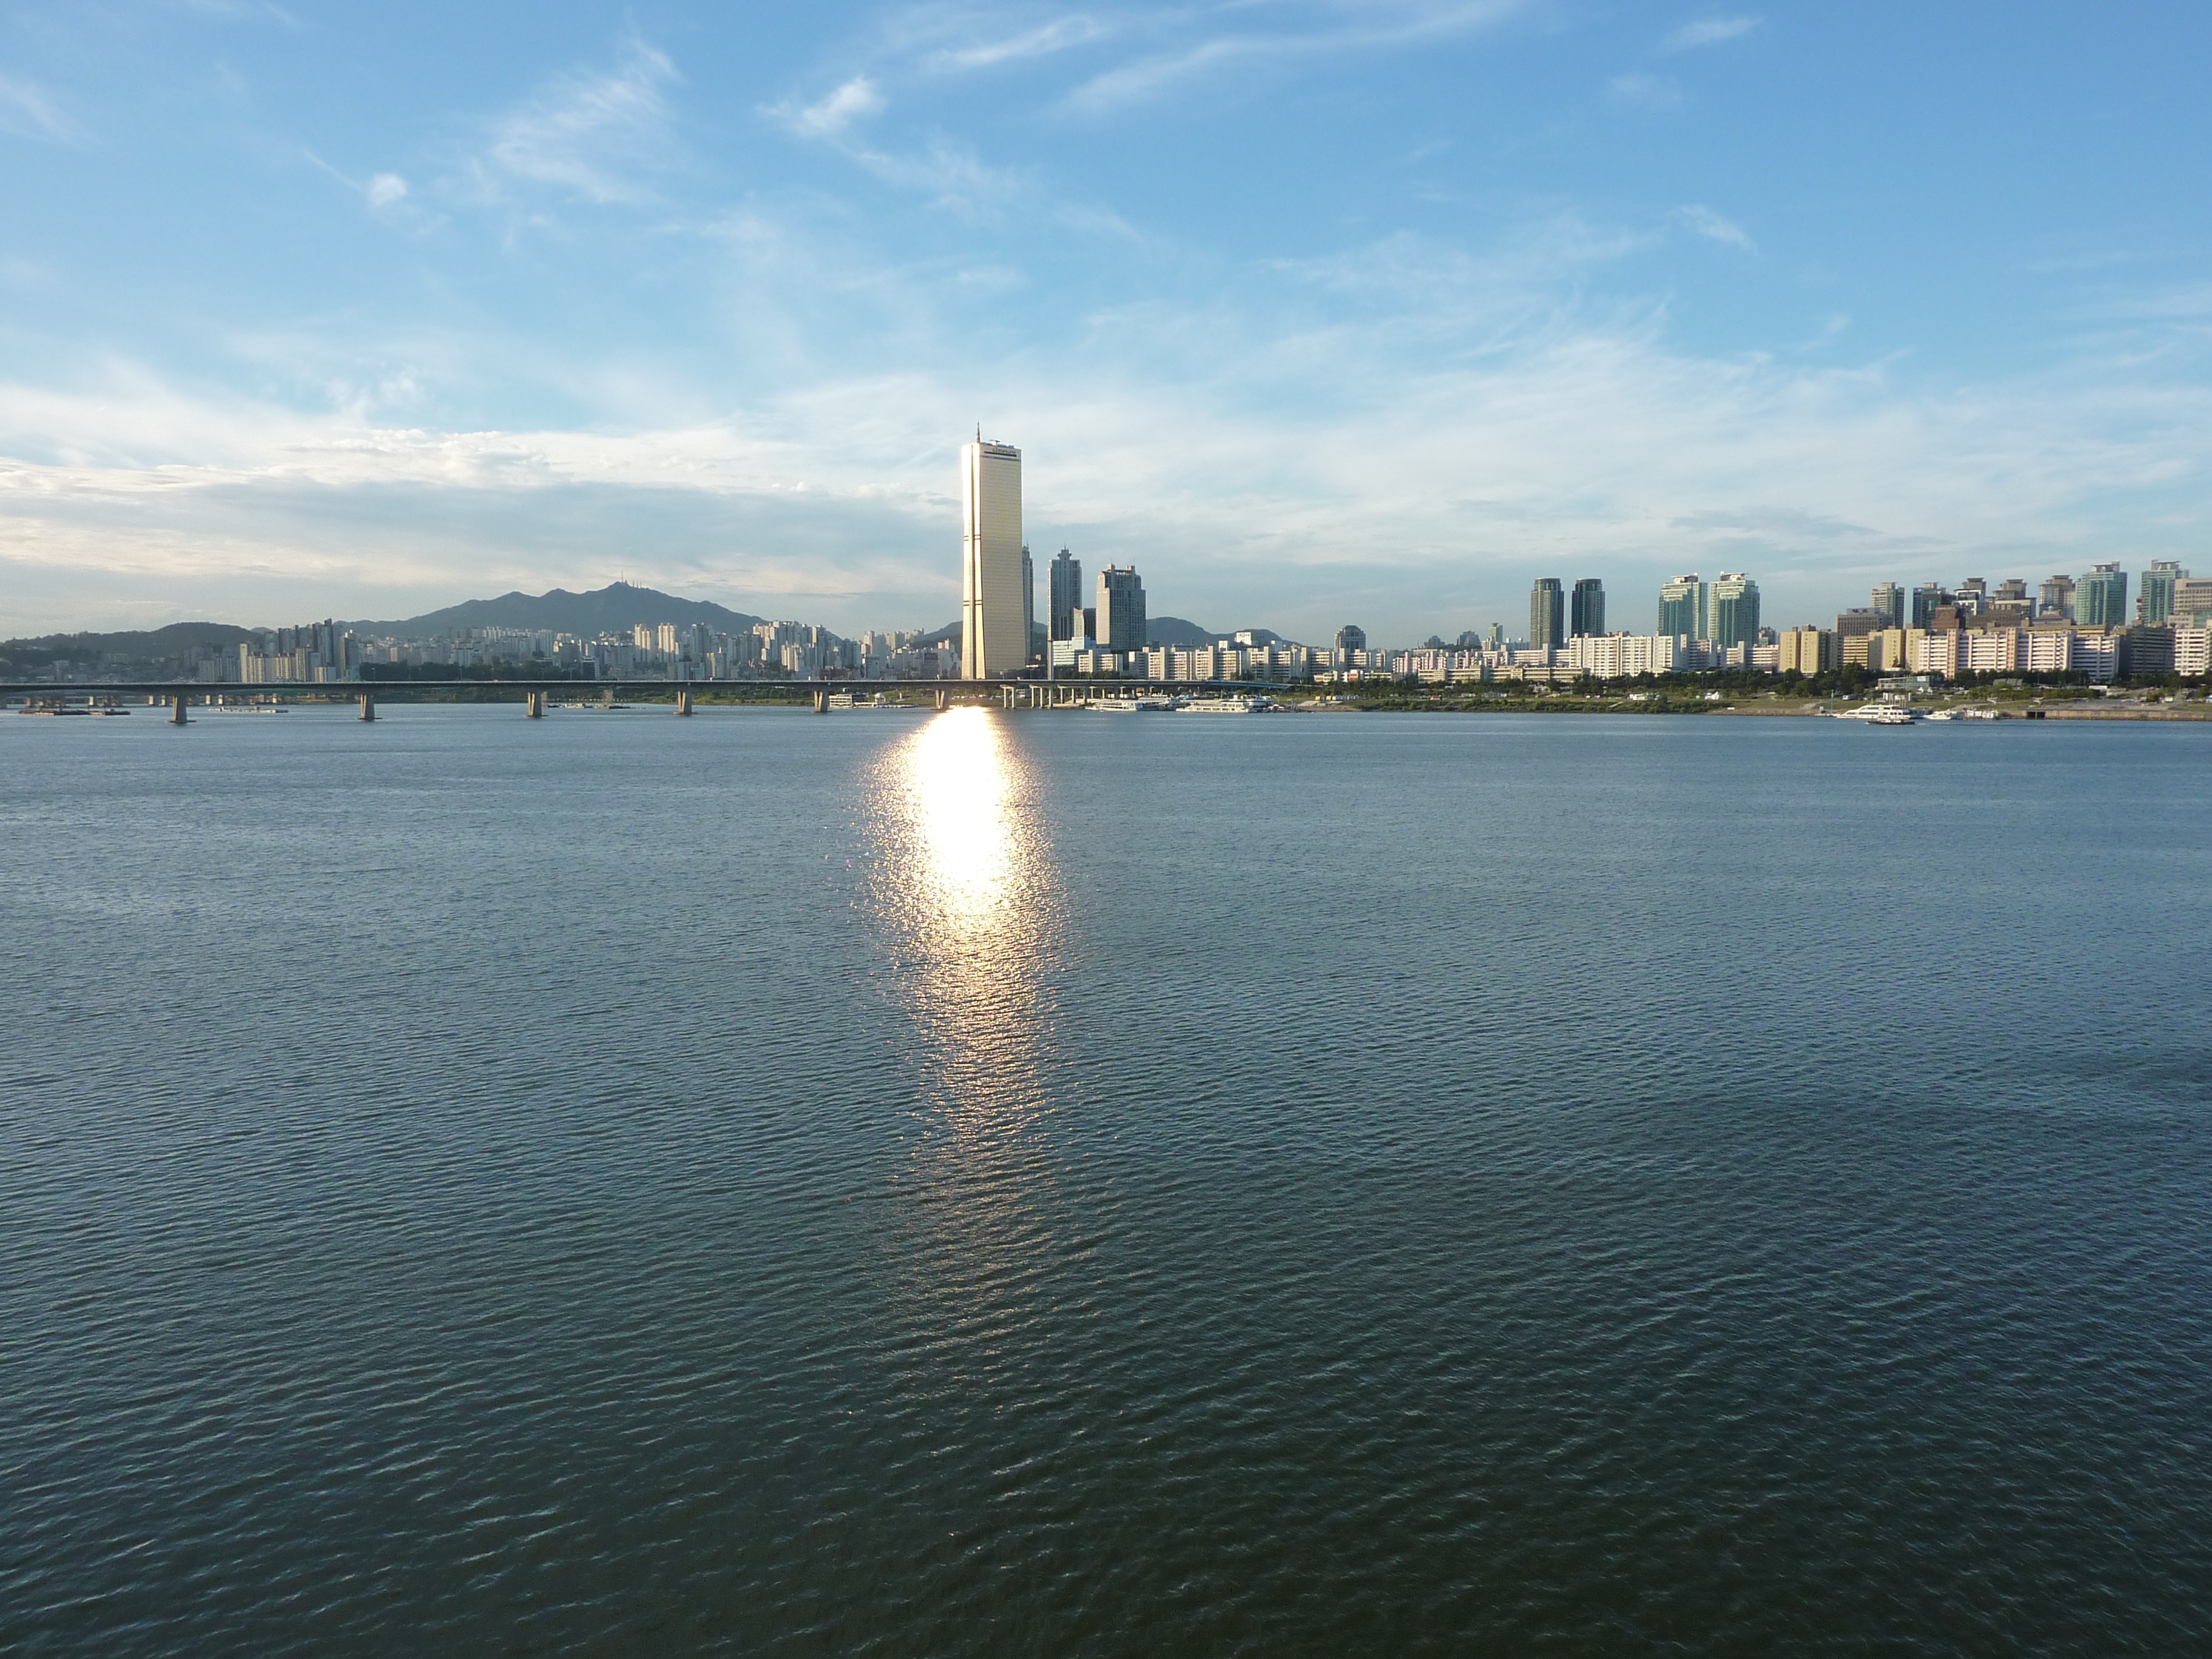
landscape, sea, coast, water, horizon, light, cloud, sky, skyline, lake, city, skyscraper, river, cityscape, dusk, reflection, tower, bay, body of water, reflections